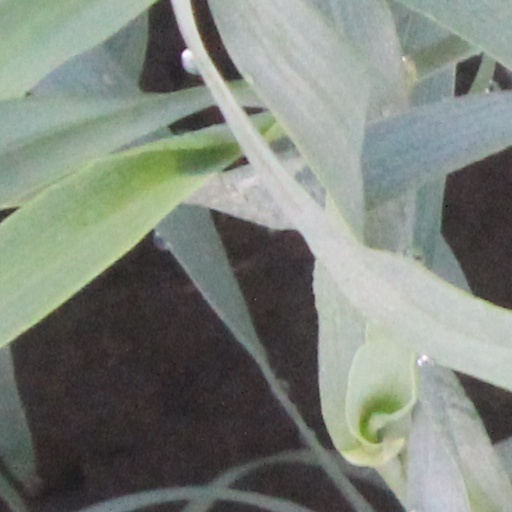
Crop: wheat